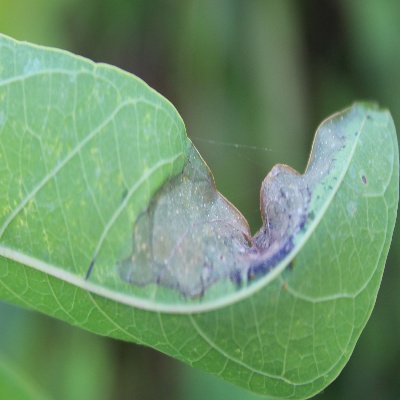
Crop: Cassava
Condition: bacterial blight